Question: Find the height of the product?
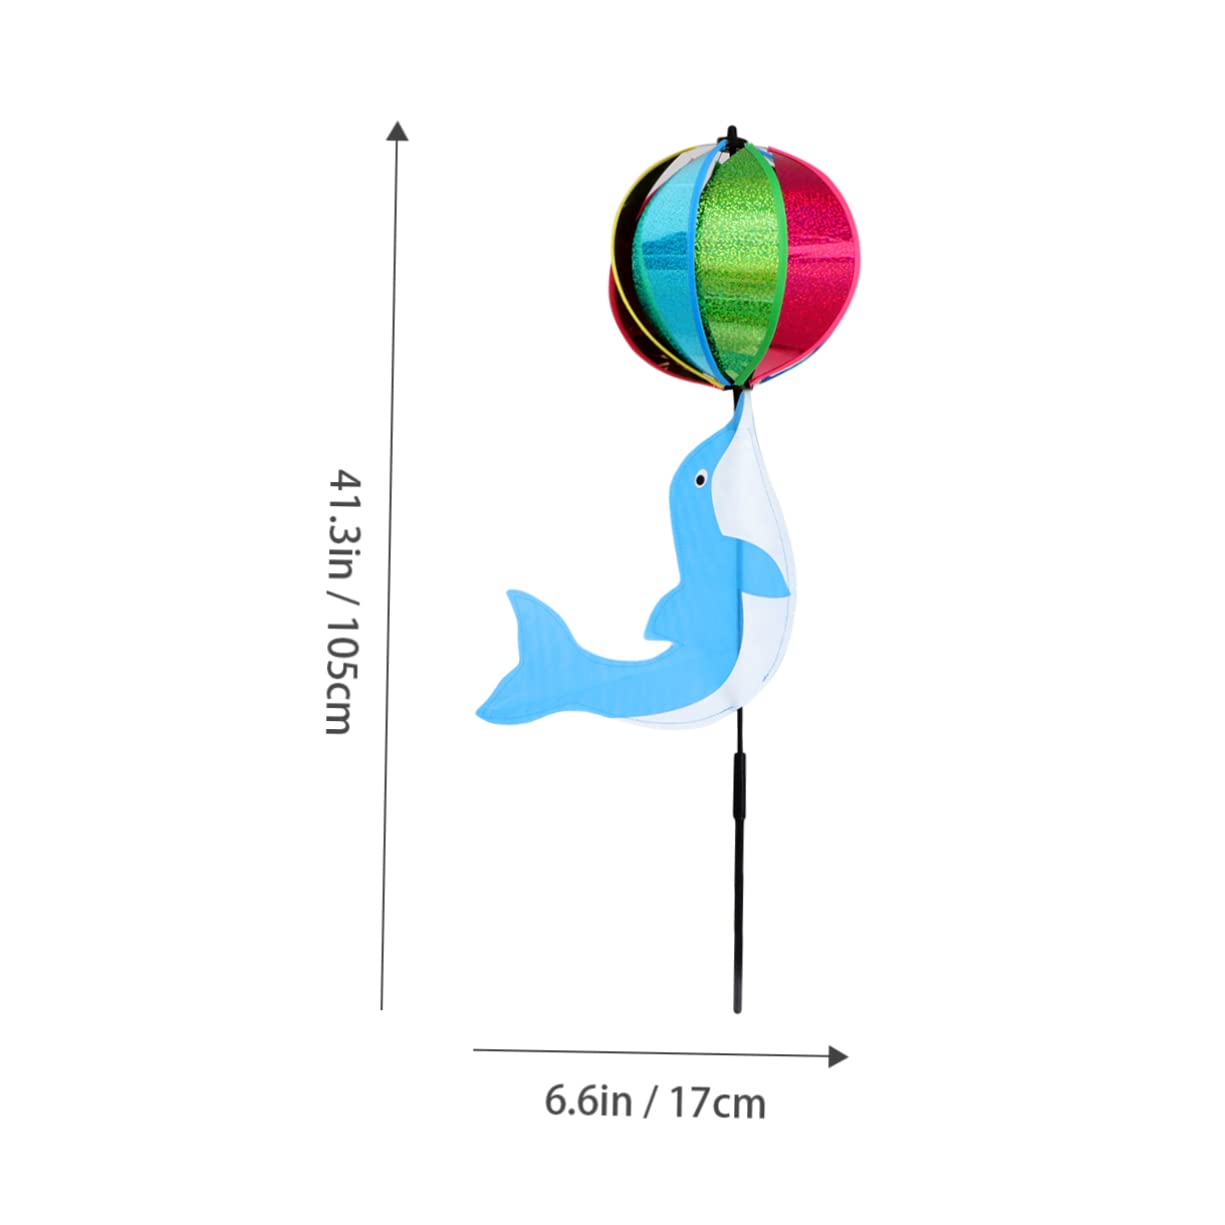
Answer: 105.0 centimetre